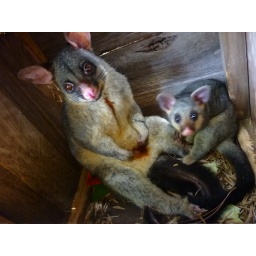
They're living in the wooden box up in one of our pine trees.